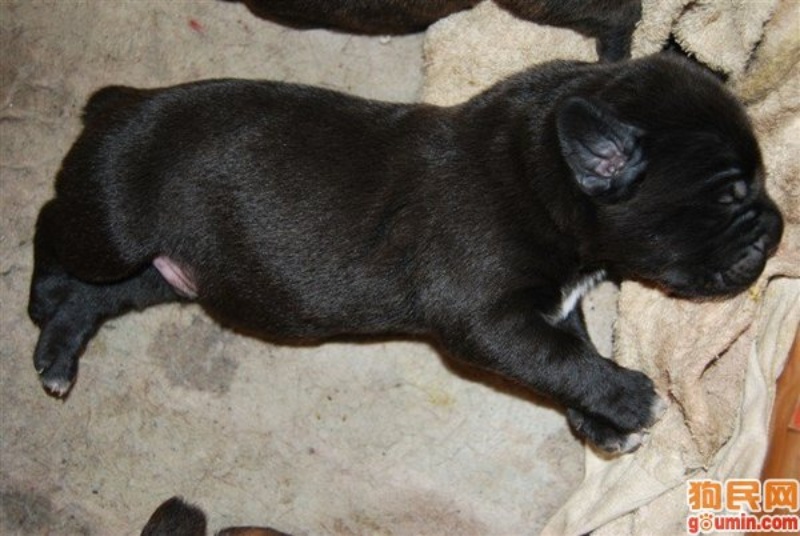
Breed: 253-n000105-Cane_Carso